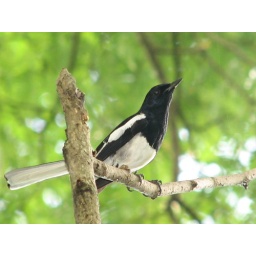
On a tree near my house in trivandrum